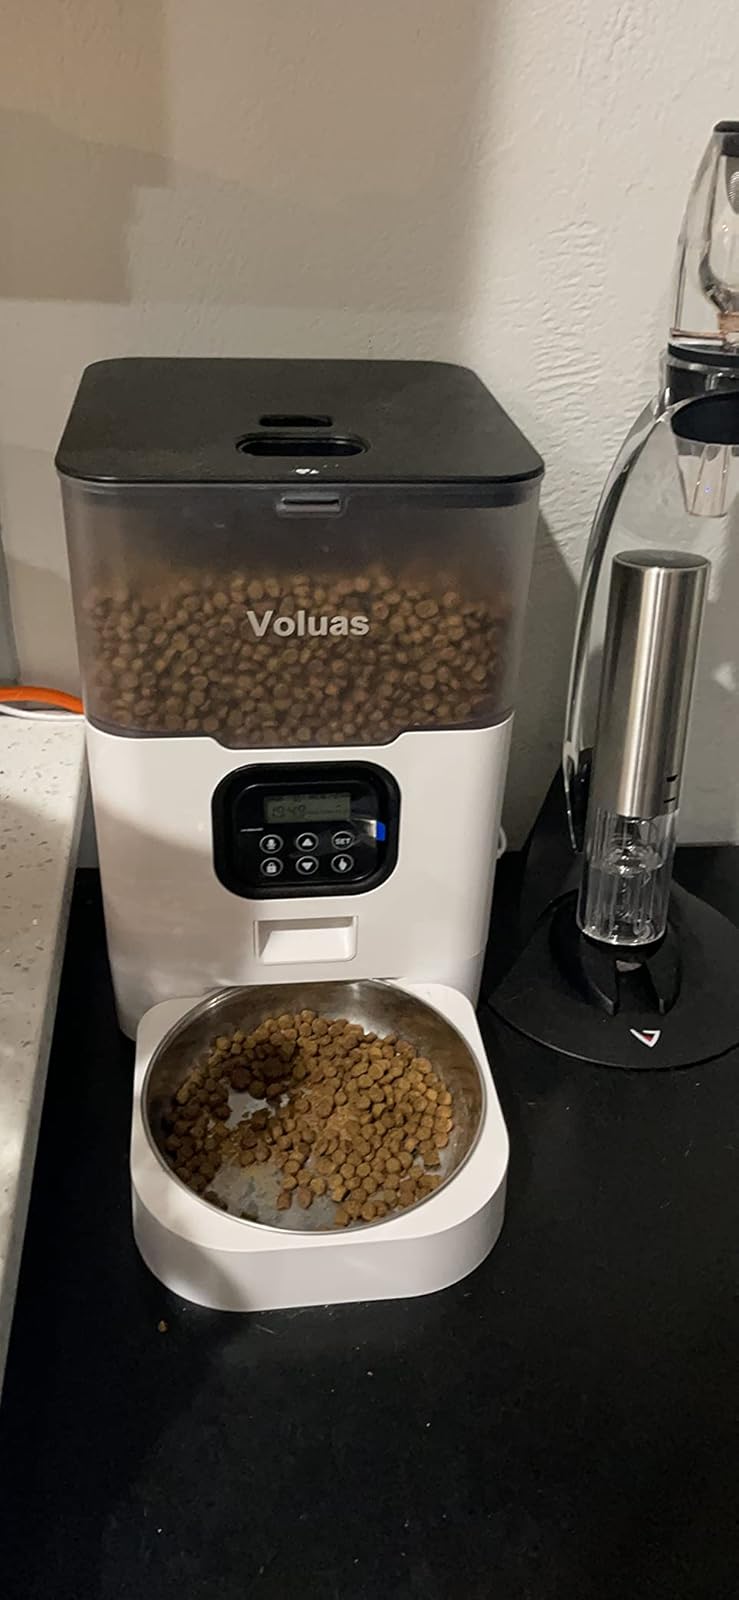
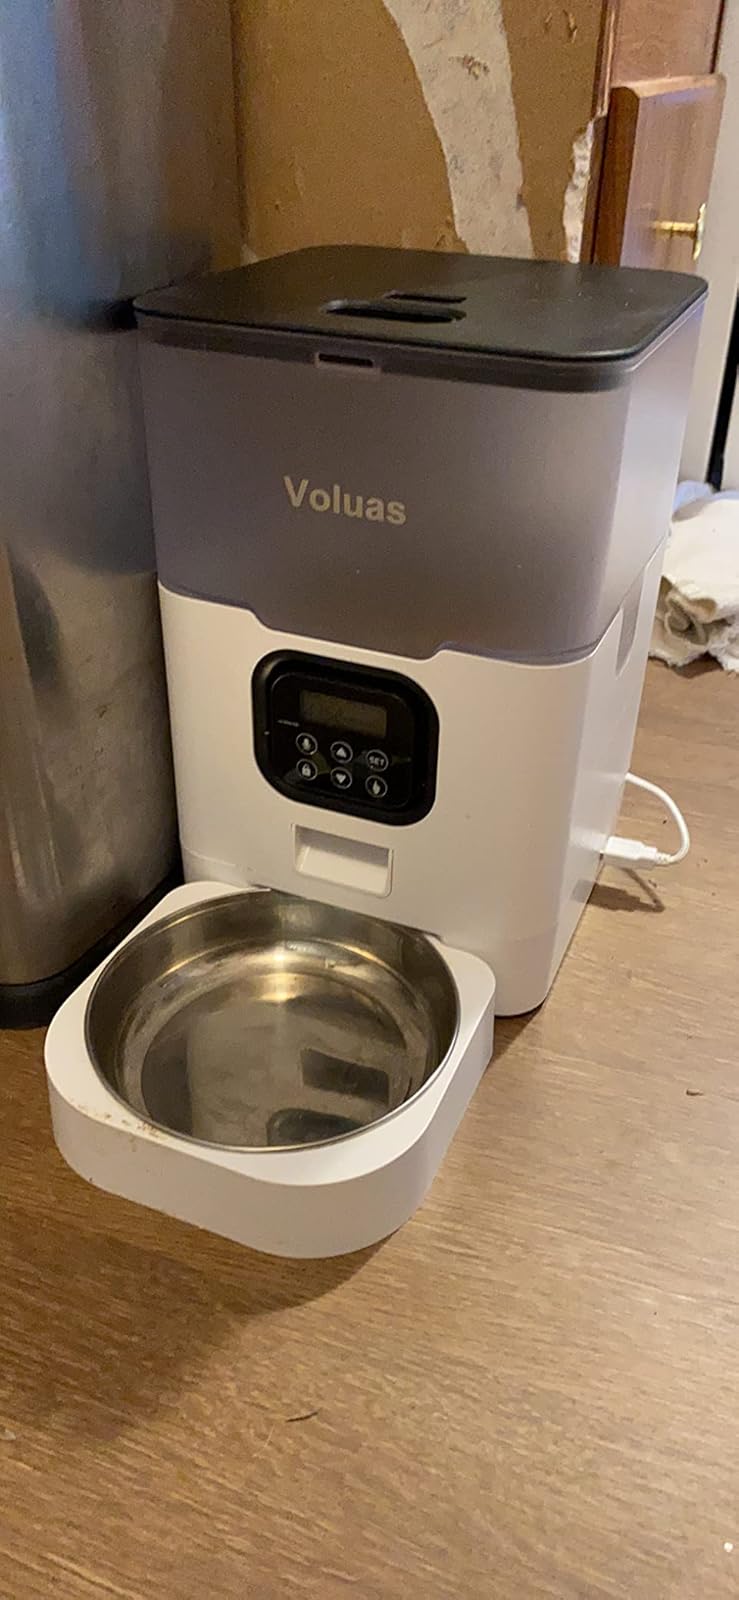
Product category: items_feeder
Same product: yes